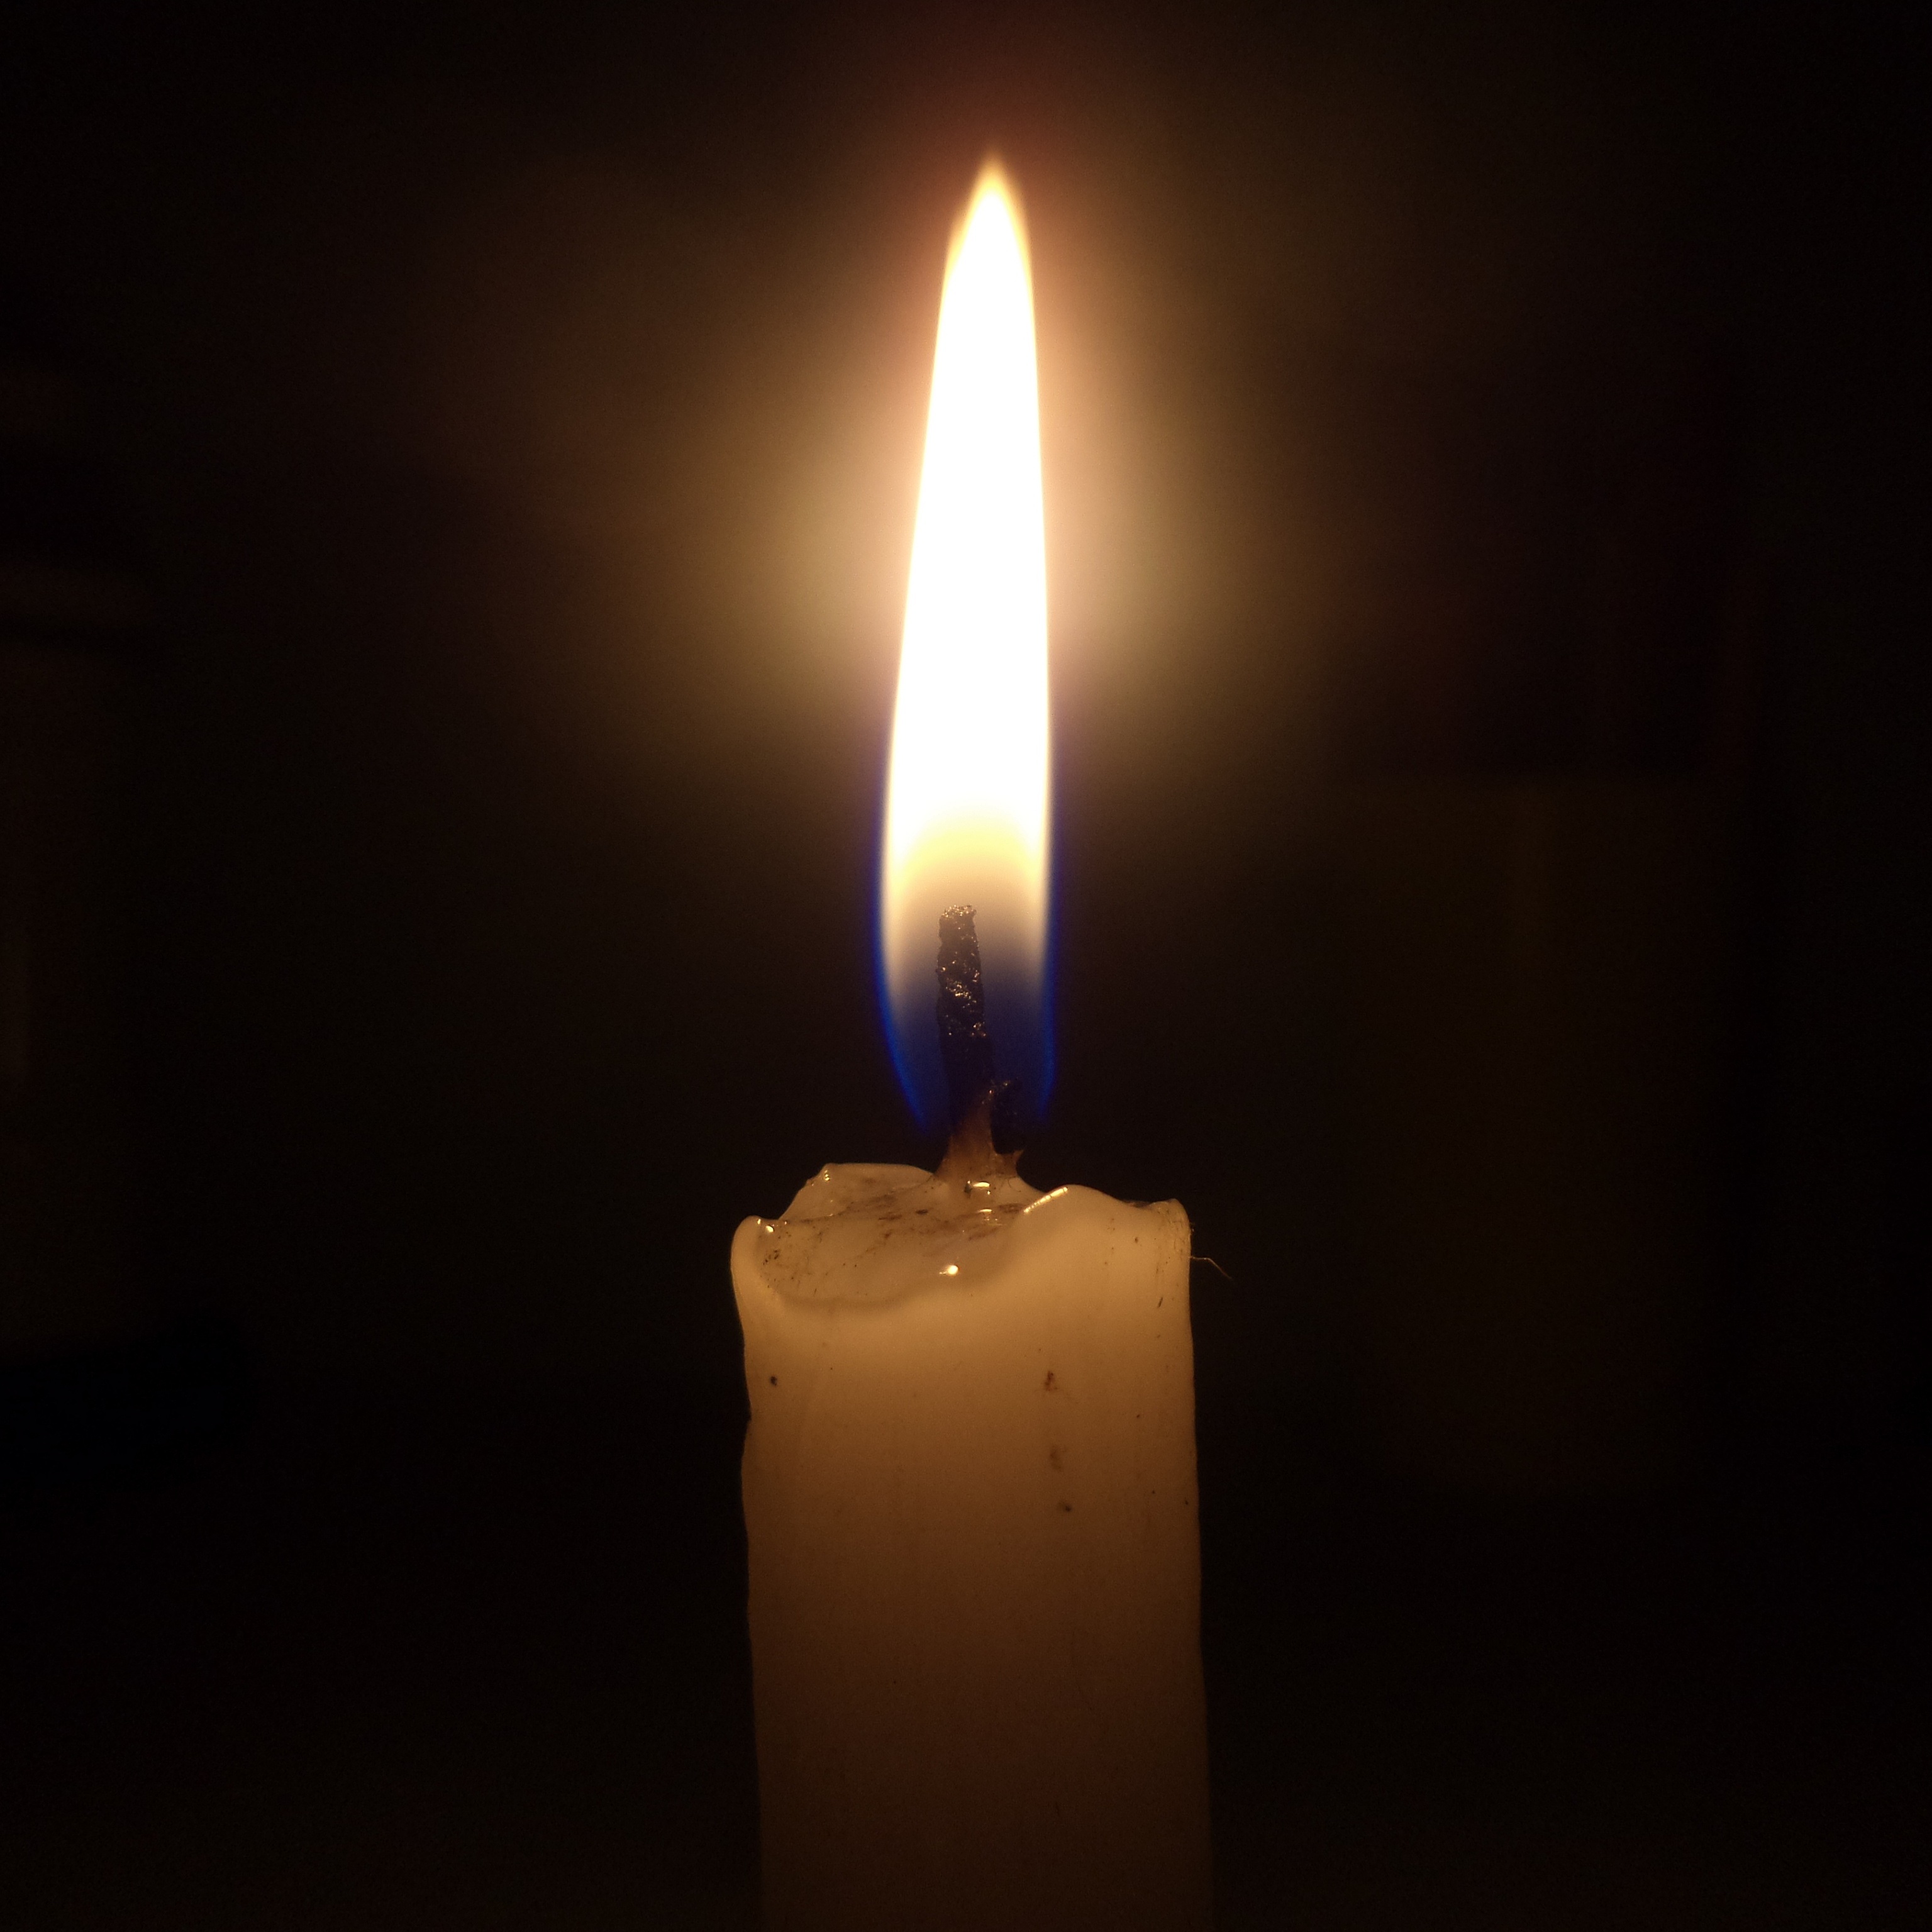
light, flame, darkness, candle, lighting, decor, light fixture, flameless candle